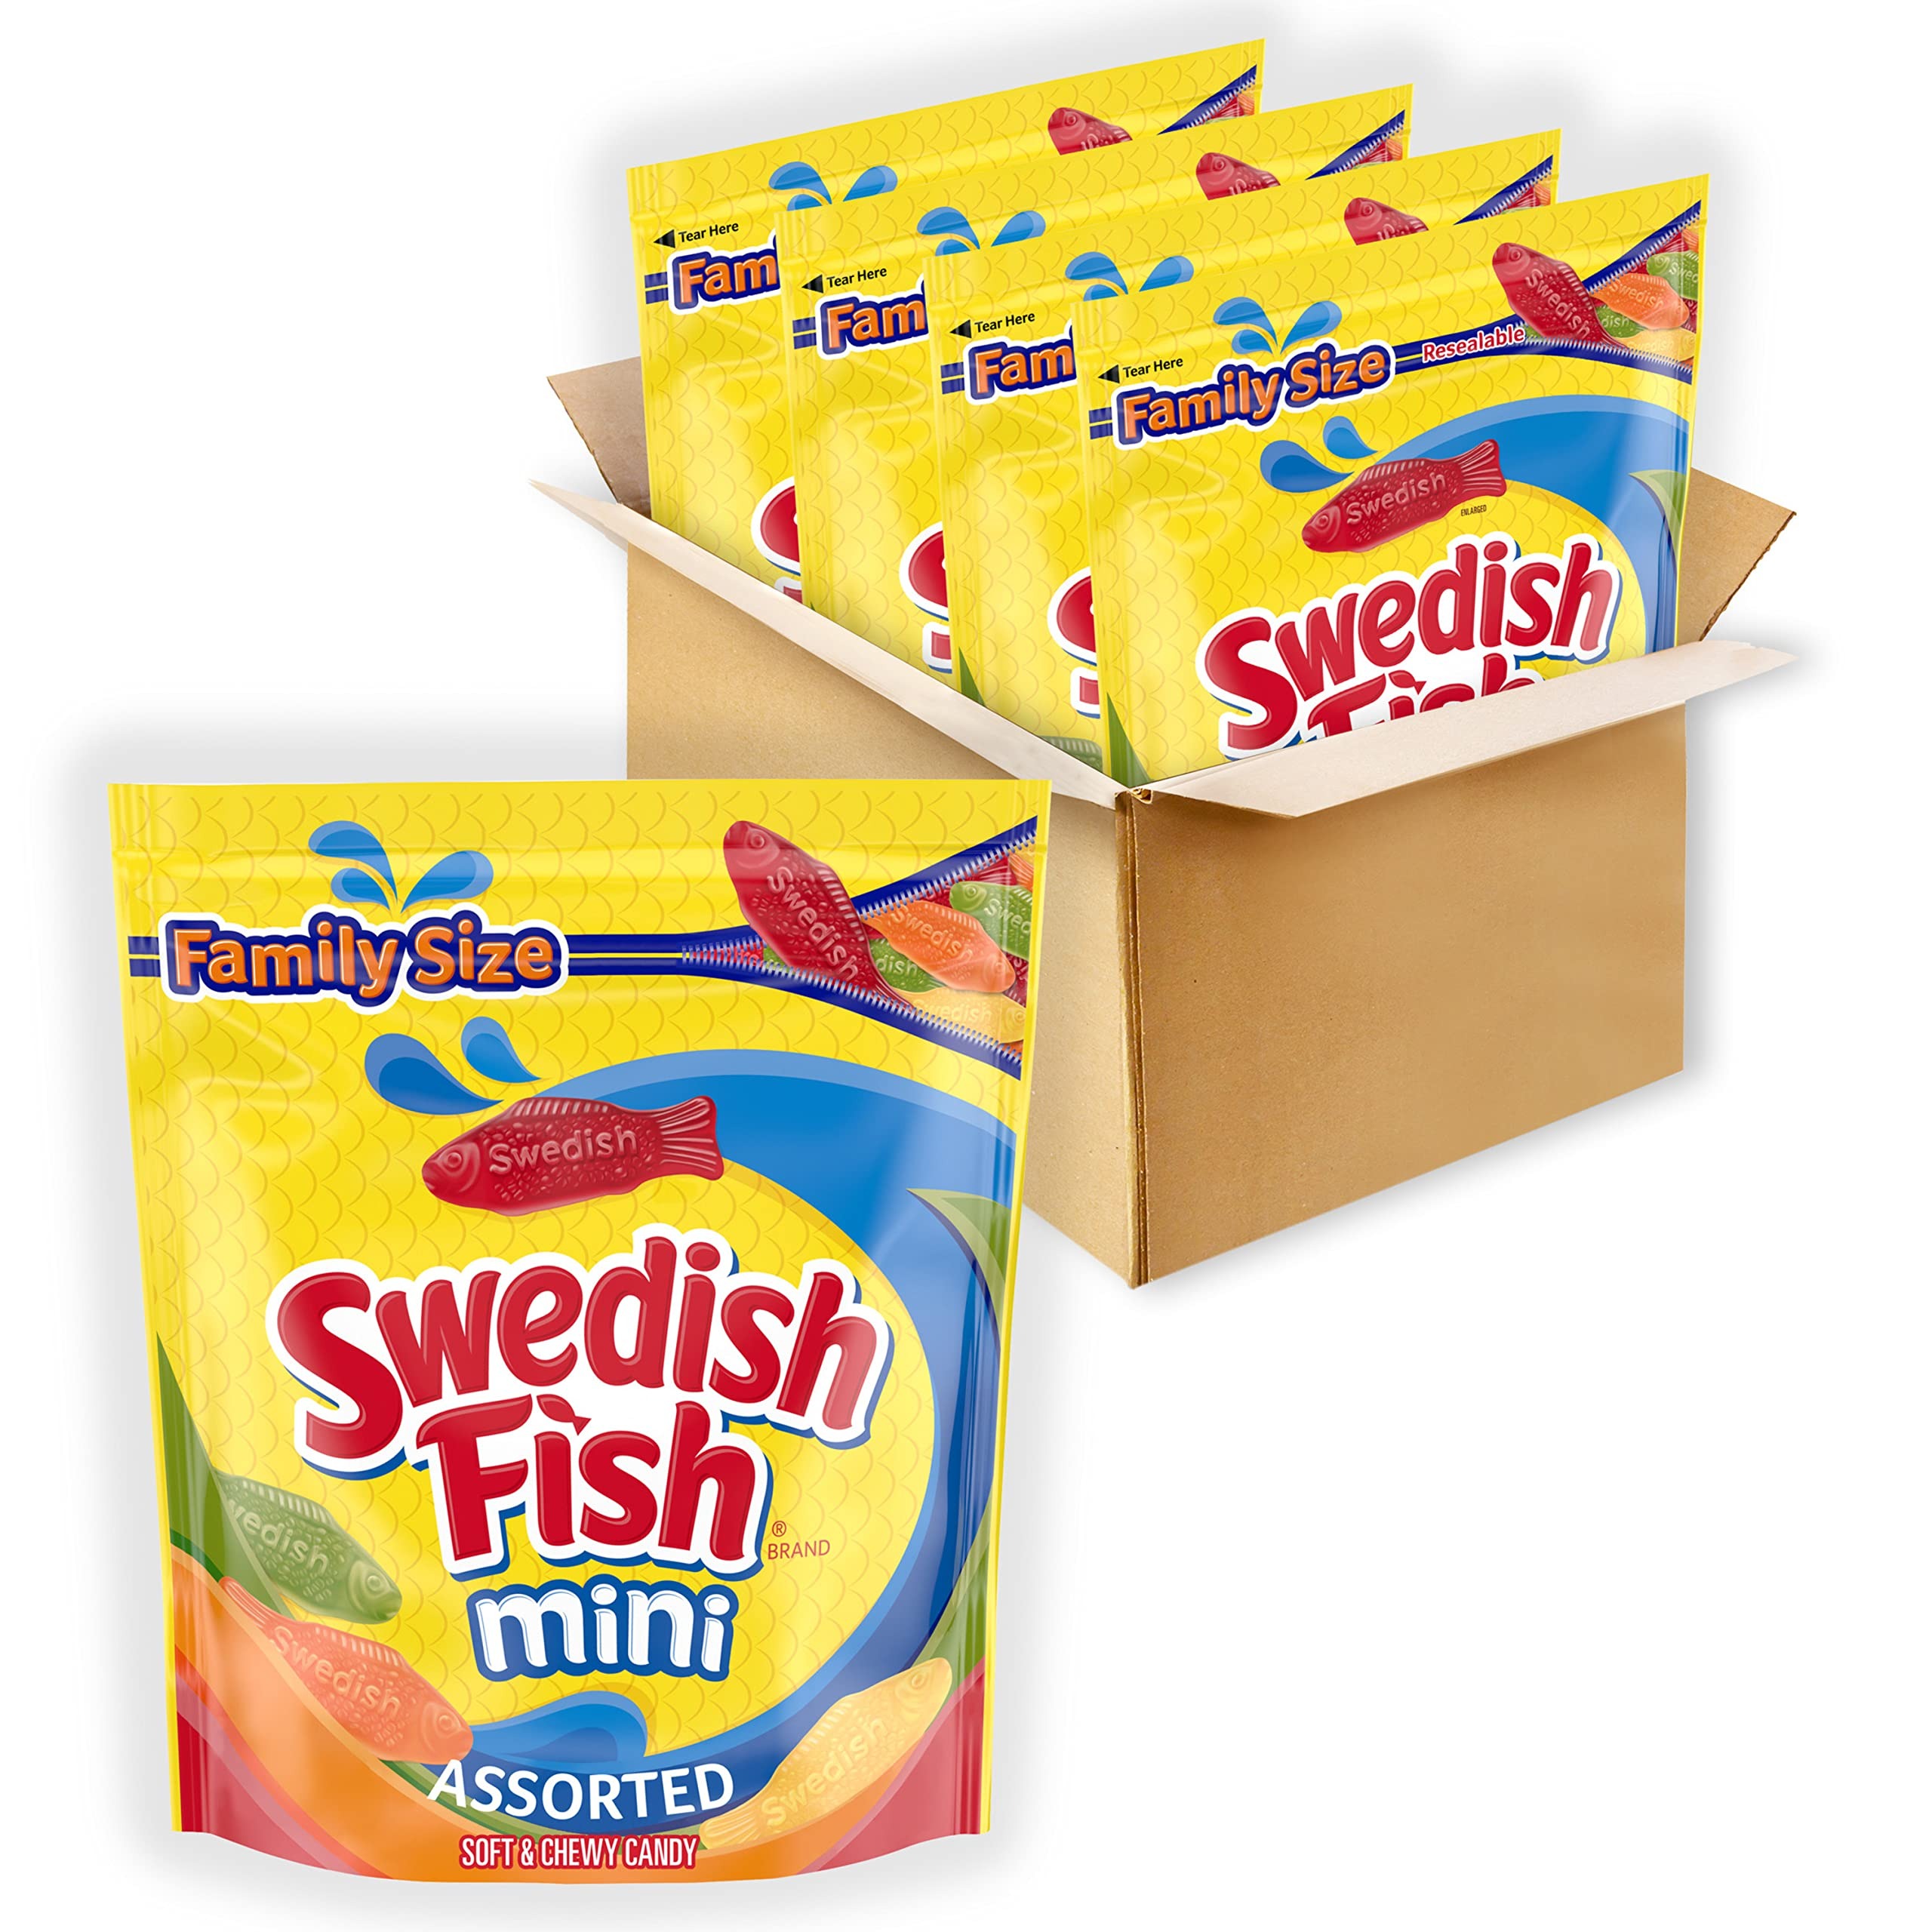
Item Name: SWEDISH FISH Mini Assorted Soft & Chewy Candy, Family Size, 4 - 1.8 lb Bags
Bullet Point 1: Four 1.8 lb family size bags of SWEDISH FISH Mini Assorted Soft & Chewy Candy
Bullet Point 2: Soft candy in assorted flavors
Bullet Point 3: Fun fish-shaped candy that's fun to eat
Bullet Point 4: Perfect mini candy for storing in your desk, locker or pantry
Bullet Point 5: Great for party favors, holiday candy and movie theater candy
Value: 115.2
Unit: Ounce

Price: 10.82